Kay Swift

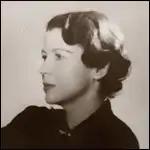

Katharine Faulkner "Kay" Swift (April 19, 1897 – January 28, 1993) was an American composer of popular and classical music, the first woman to score a hit musical completely. Written in 1930, the Broadway musical "Fine and Dandy" includes some of her best known songs; the song "Fine and Dandy" has become a jazz standard. "Can't We Be Friends?" (1929) was her biggest hit song.